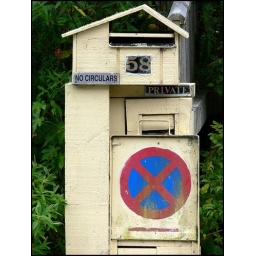
The red cross with the blue means 'no parking', by the way.